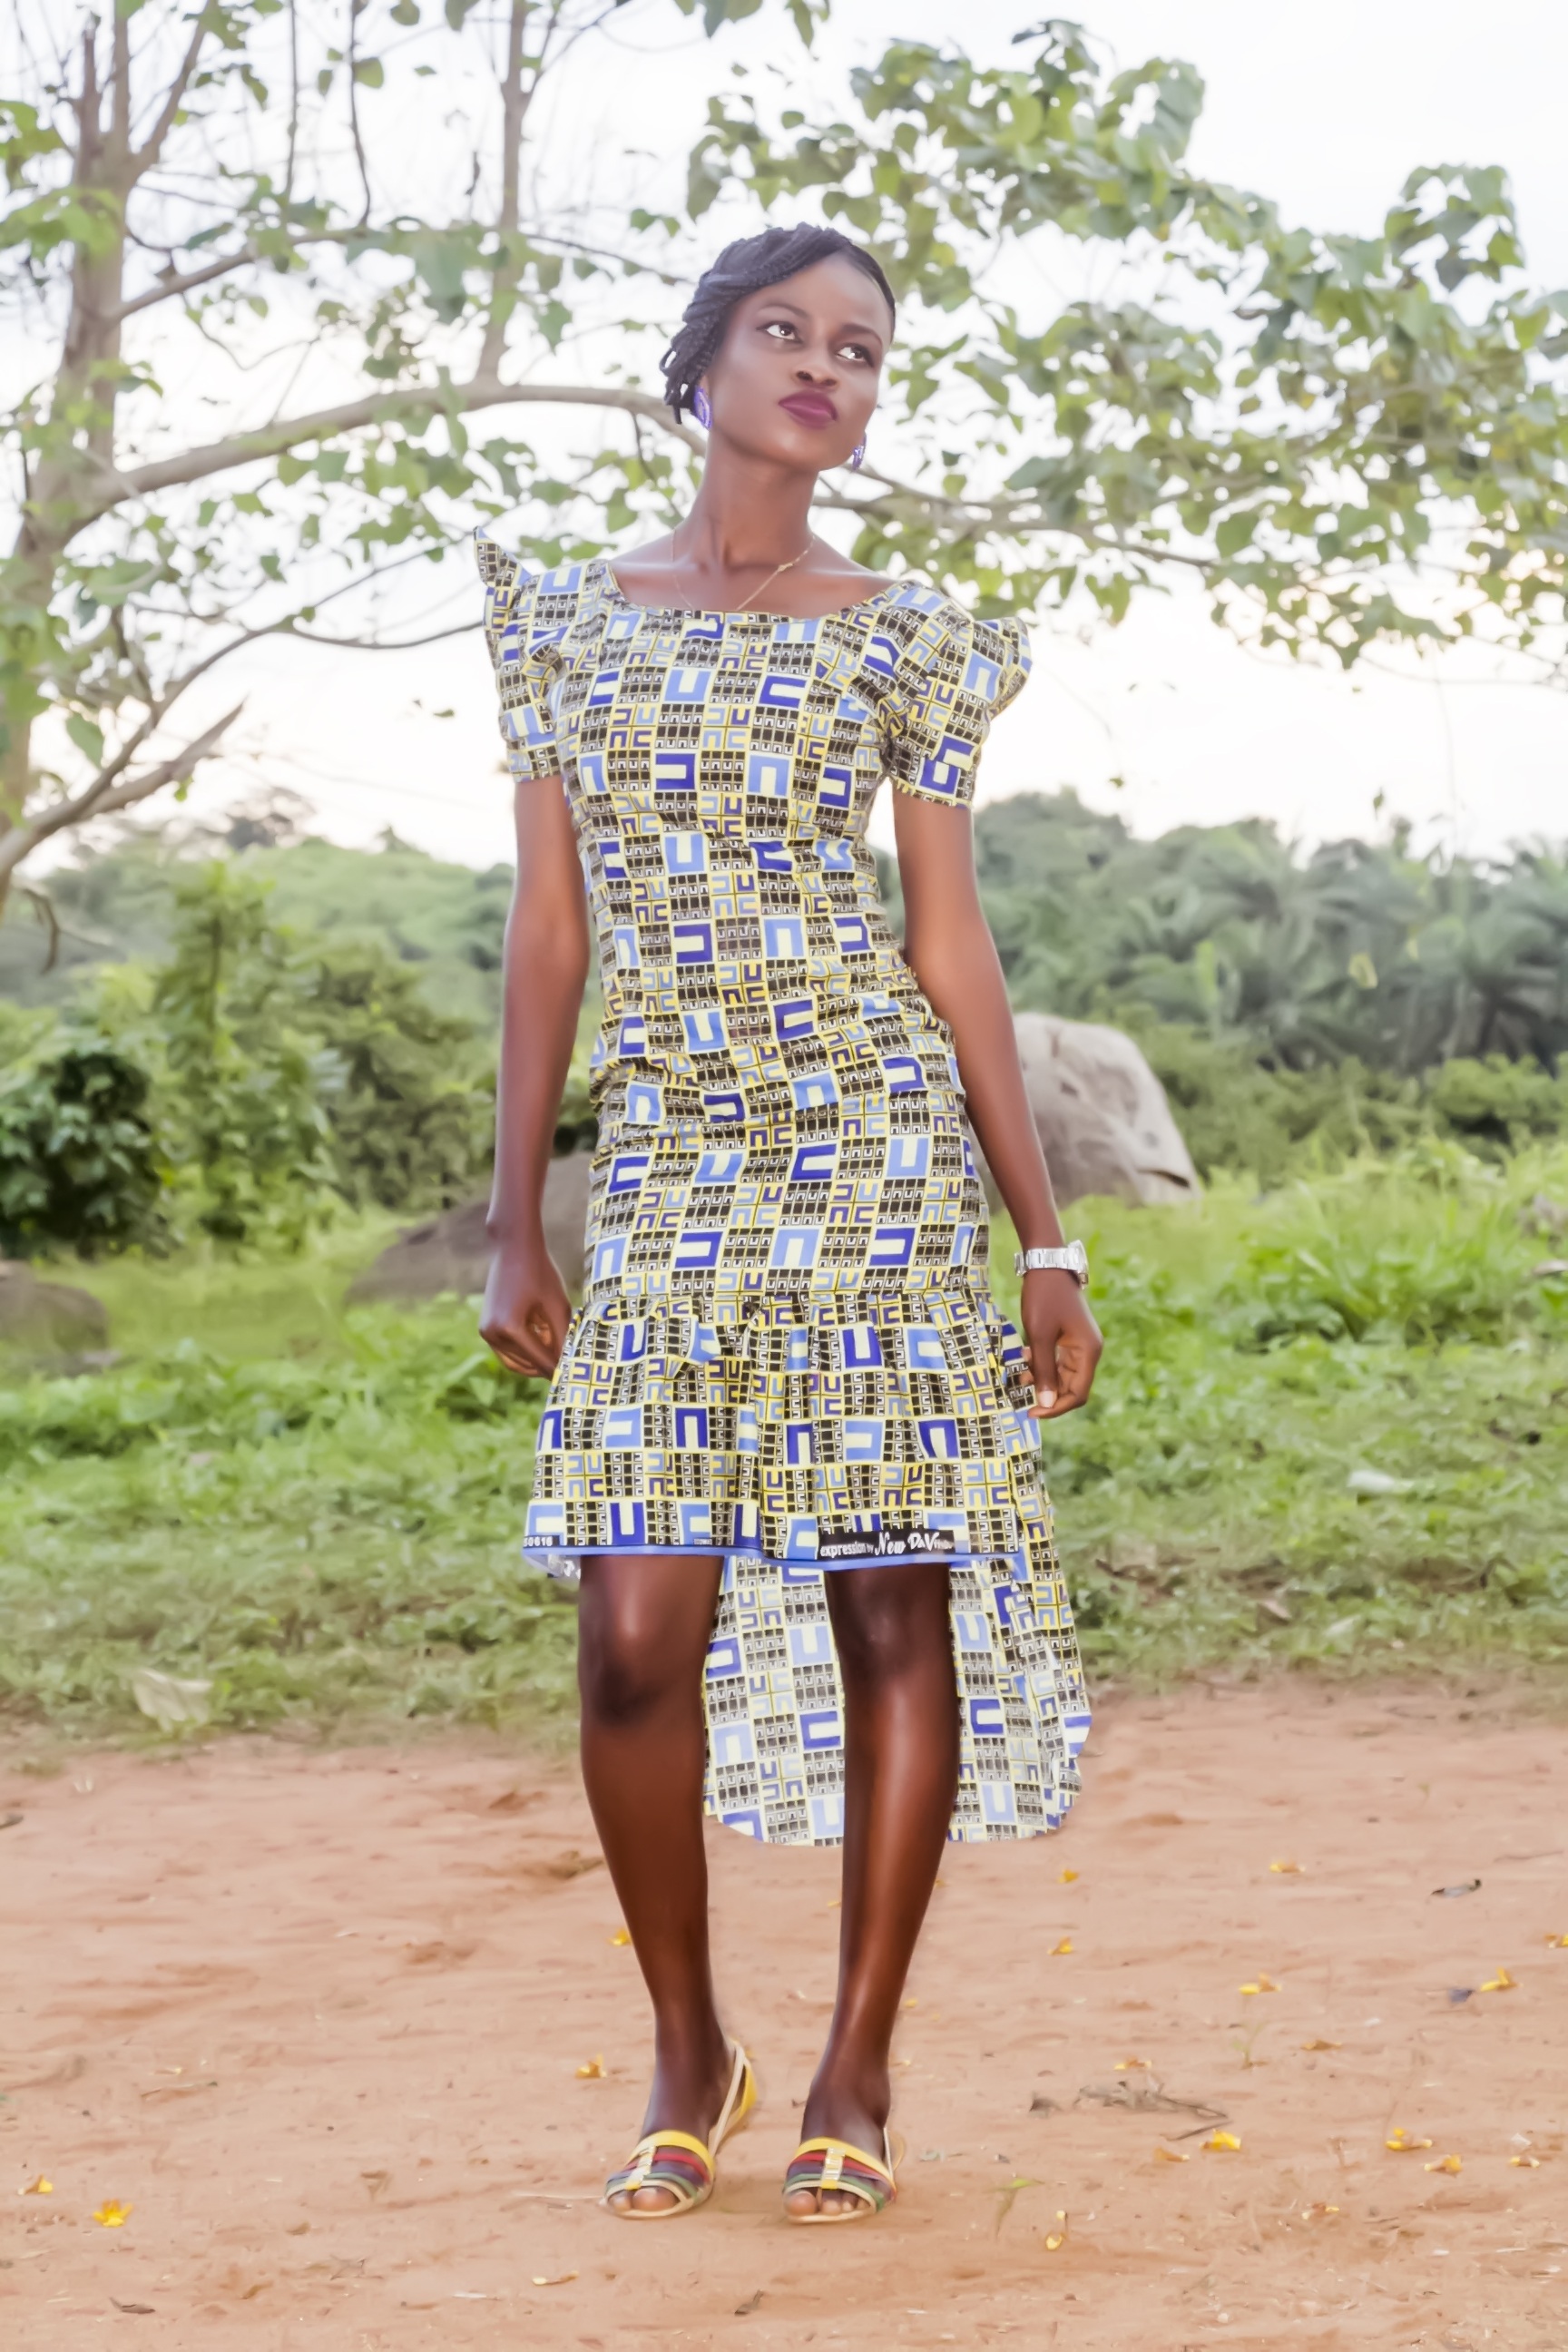
hand, person, people, girl, woman, hair, cute, looking, female, thinking, pattern, brunette, portrait, model, young, spring, youth, africa, fashion, clothing, black, lady, healthy, season, smile, looking up, caucasian, posing, face, one, dress, happy, lovely, women, look, beauty, up, casual, attractive, adult, photo shoot, ankara